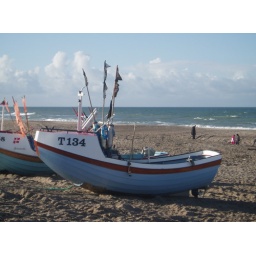
boats on the beach in denmark, west coast